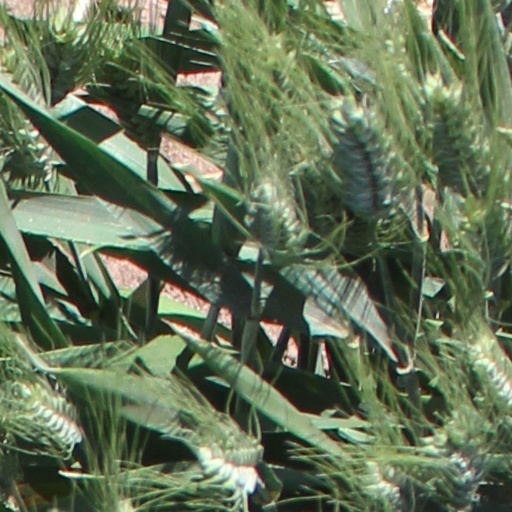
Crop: wheat